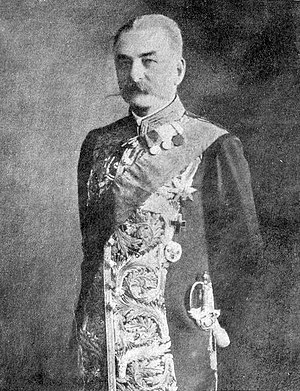
Nikolaj Golitsyn
Nikolaj Dmitrijevitj Golitsyn var den sidste ministerpræsident i Det Russiske Kejserrige.